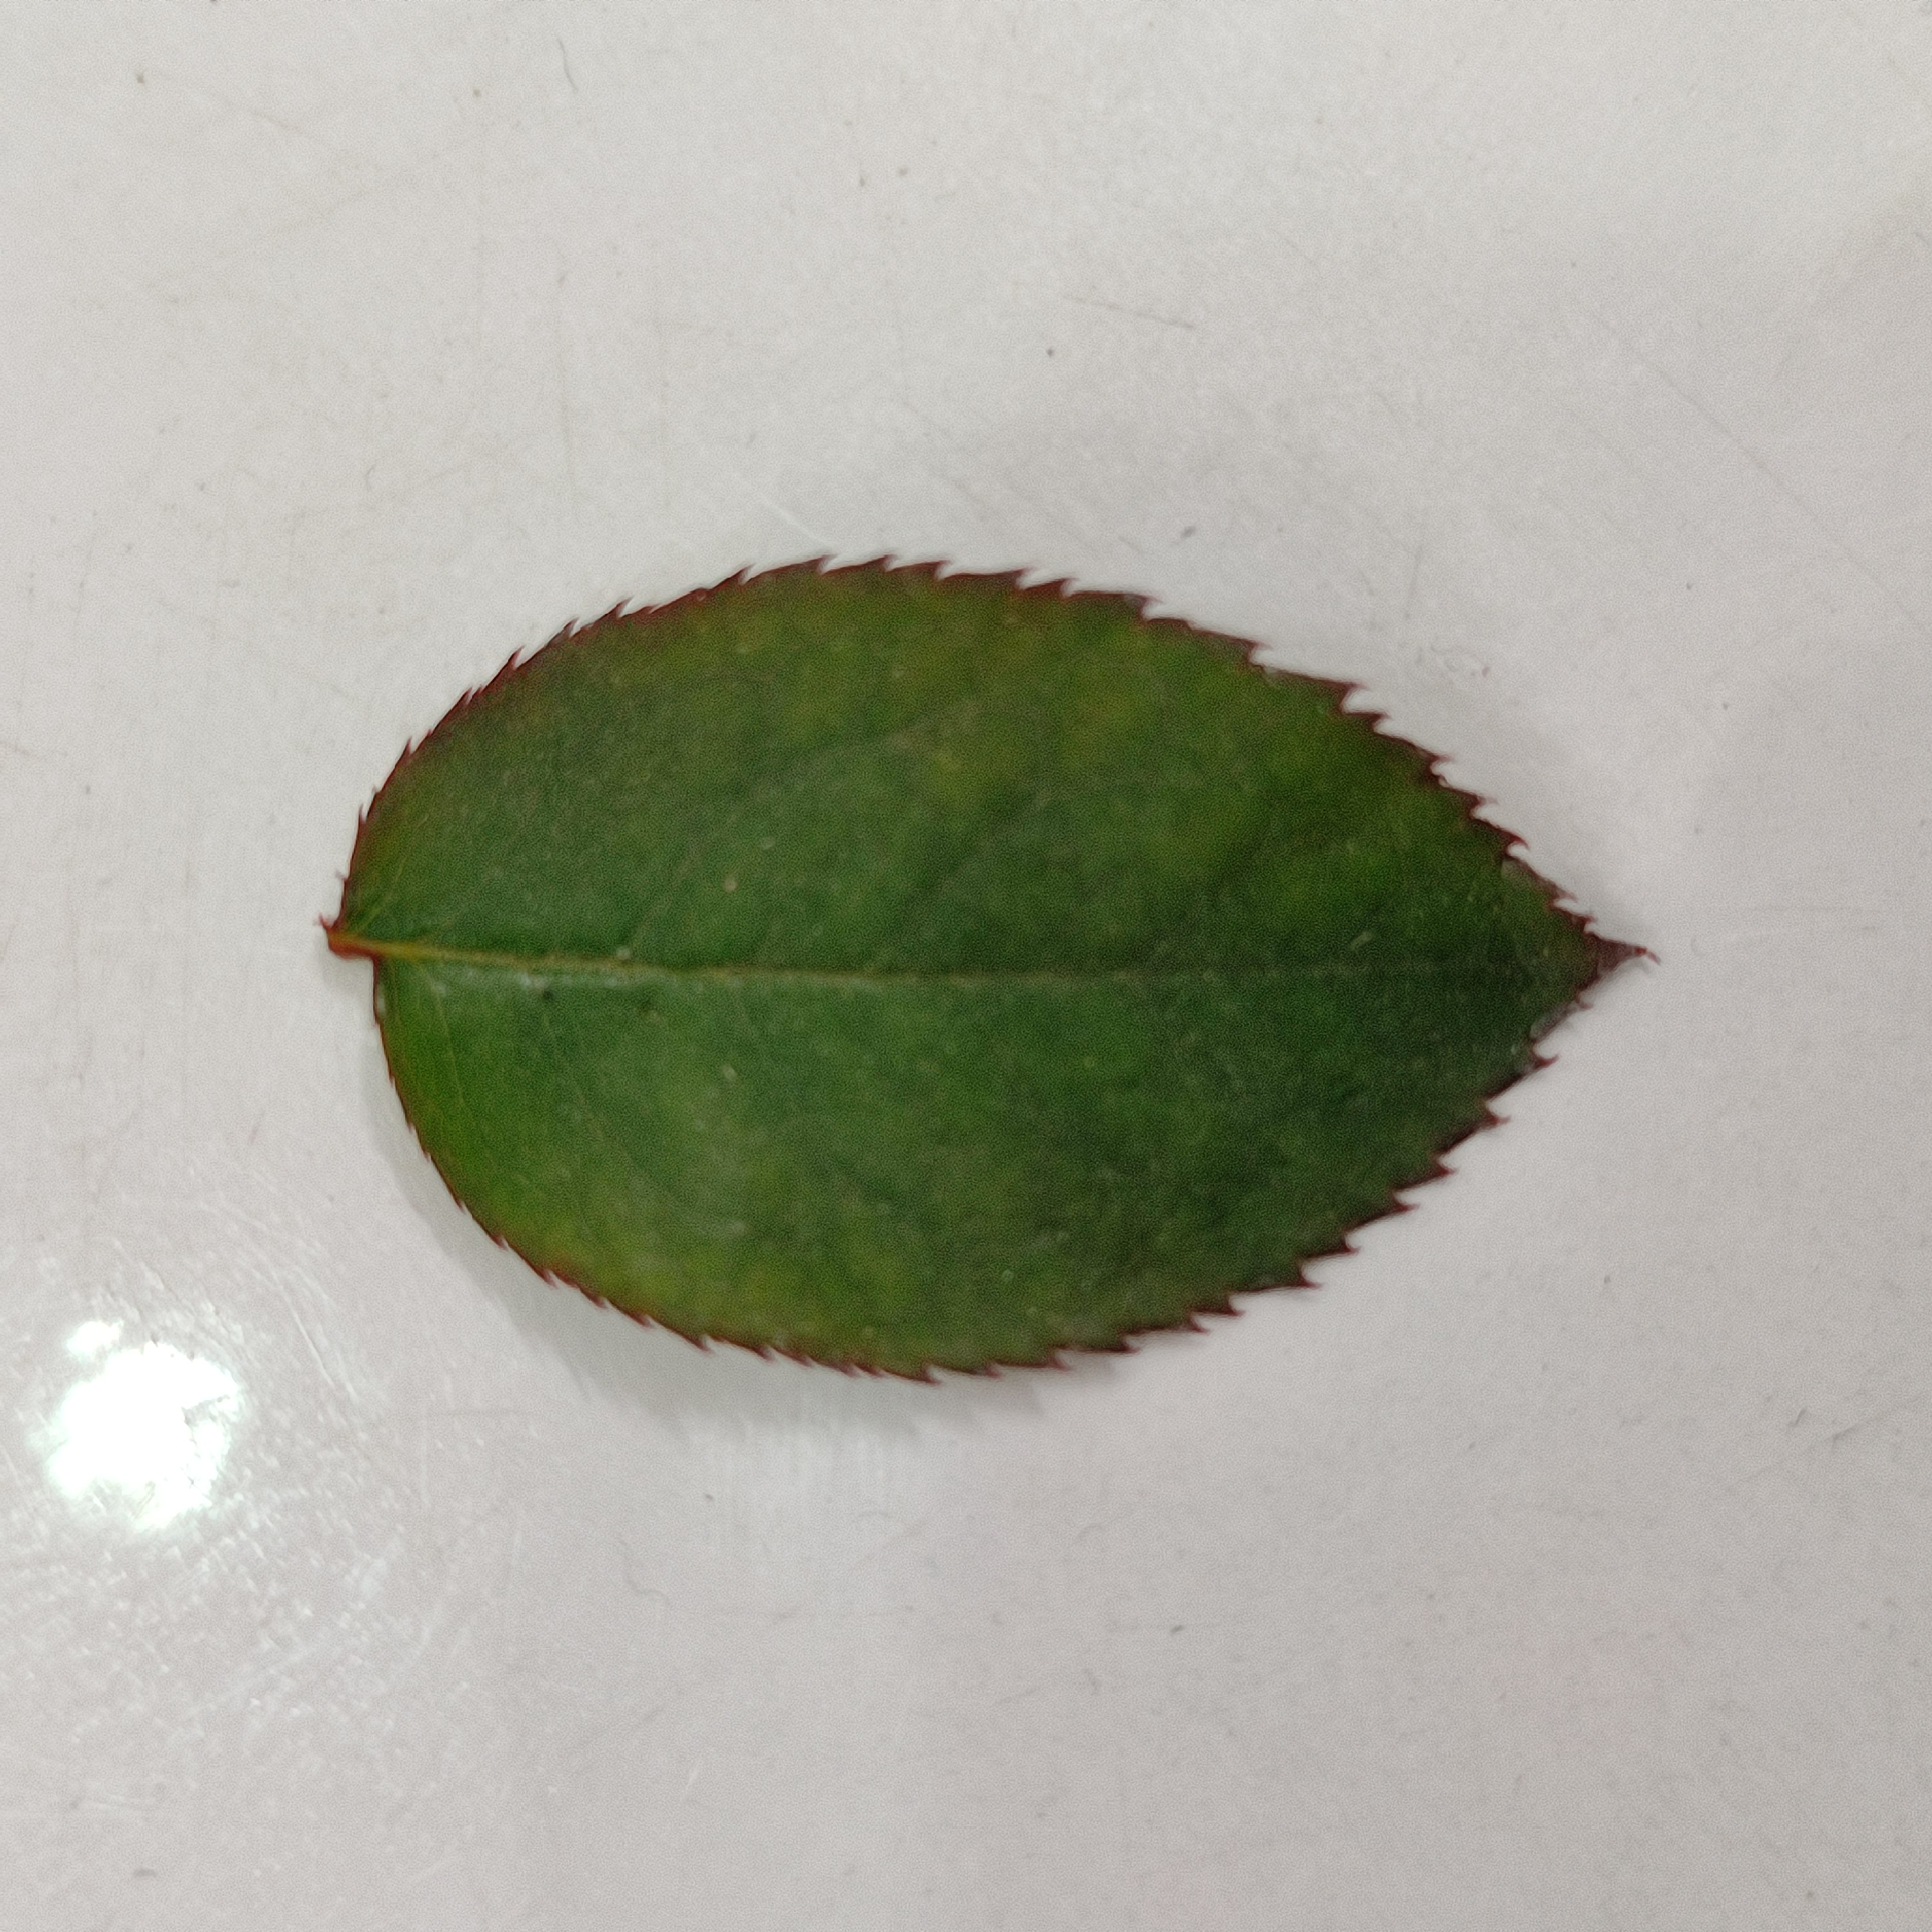
Label: Healthy Leaf